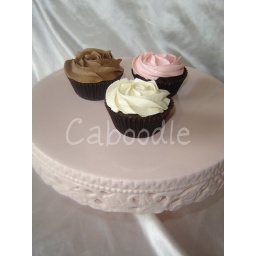
...is a cupcake. 2 dozen rose swirled cupcakes half chocolate and half vanilla in pink, white and brown colour scheme